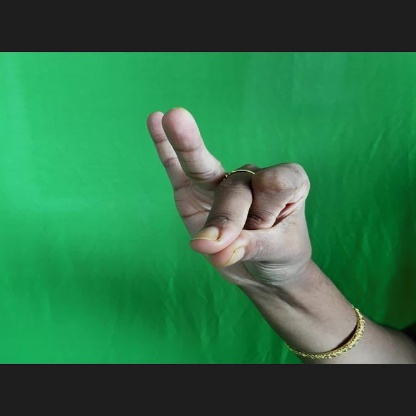
Mudra: Bramaram